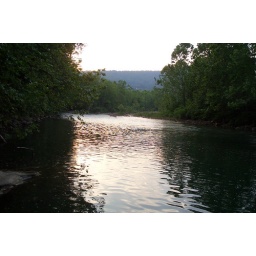
Potomac river at the ball park in westernport a1